Barnhill, Dundee

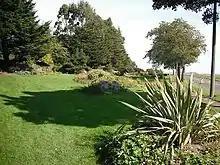
Barnhill Rock Garden

Barnhill is located in the north east of Broughty Ferry and extends to the city boundary between Dundee and Angus. The area borders the recent Balgillo Park housing development and, at North Balmossie Street, with Monifieth. It contains both private and council housing.